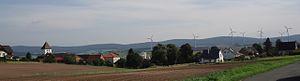
Heyen est une municipalité allemande du land de Basse-Saxe et l'Arrondissement de Holzminden. En 2014, elle comptait 436 hab.